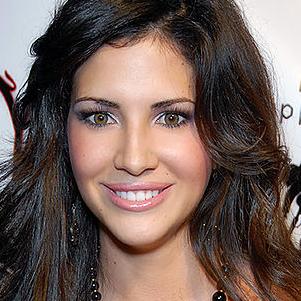
Age: 24